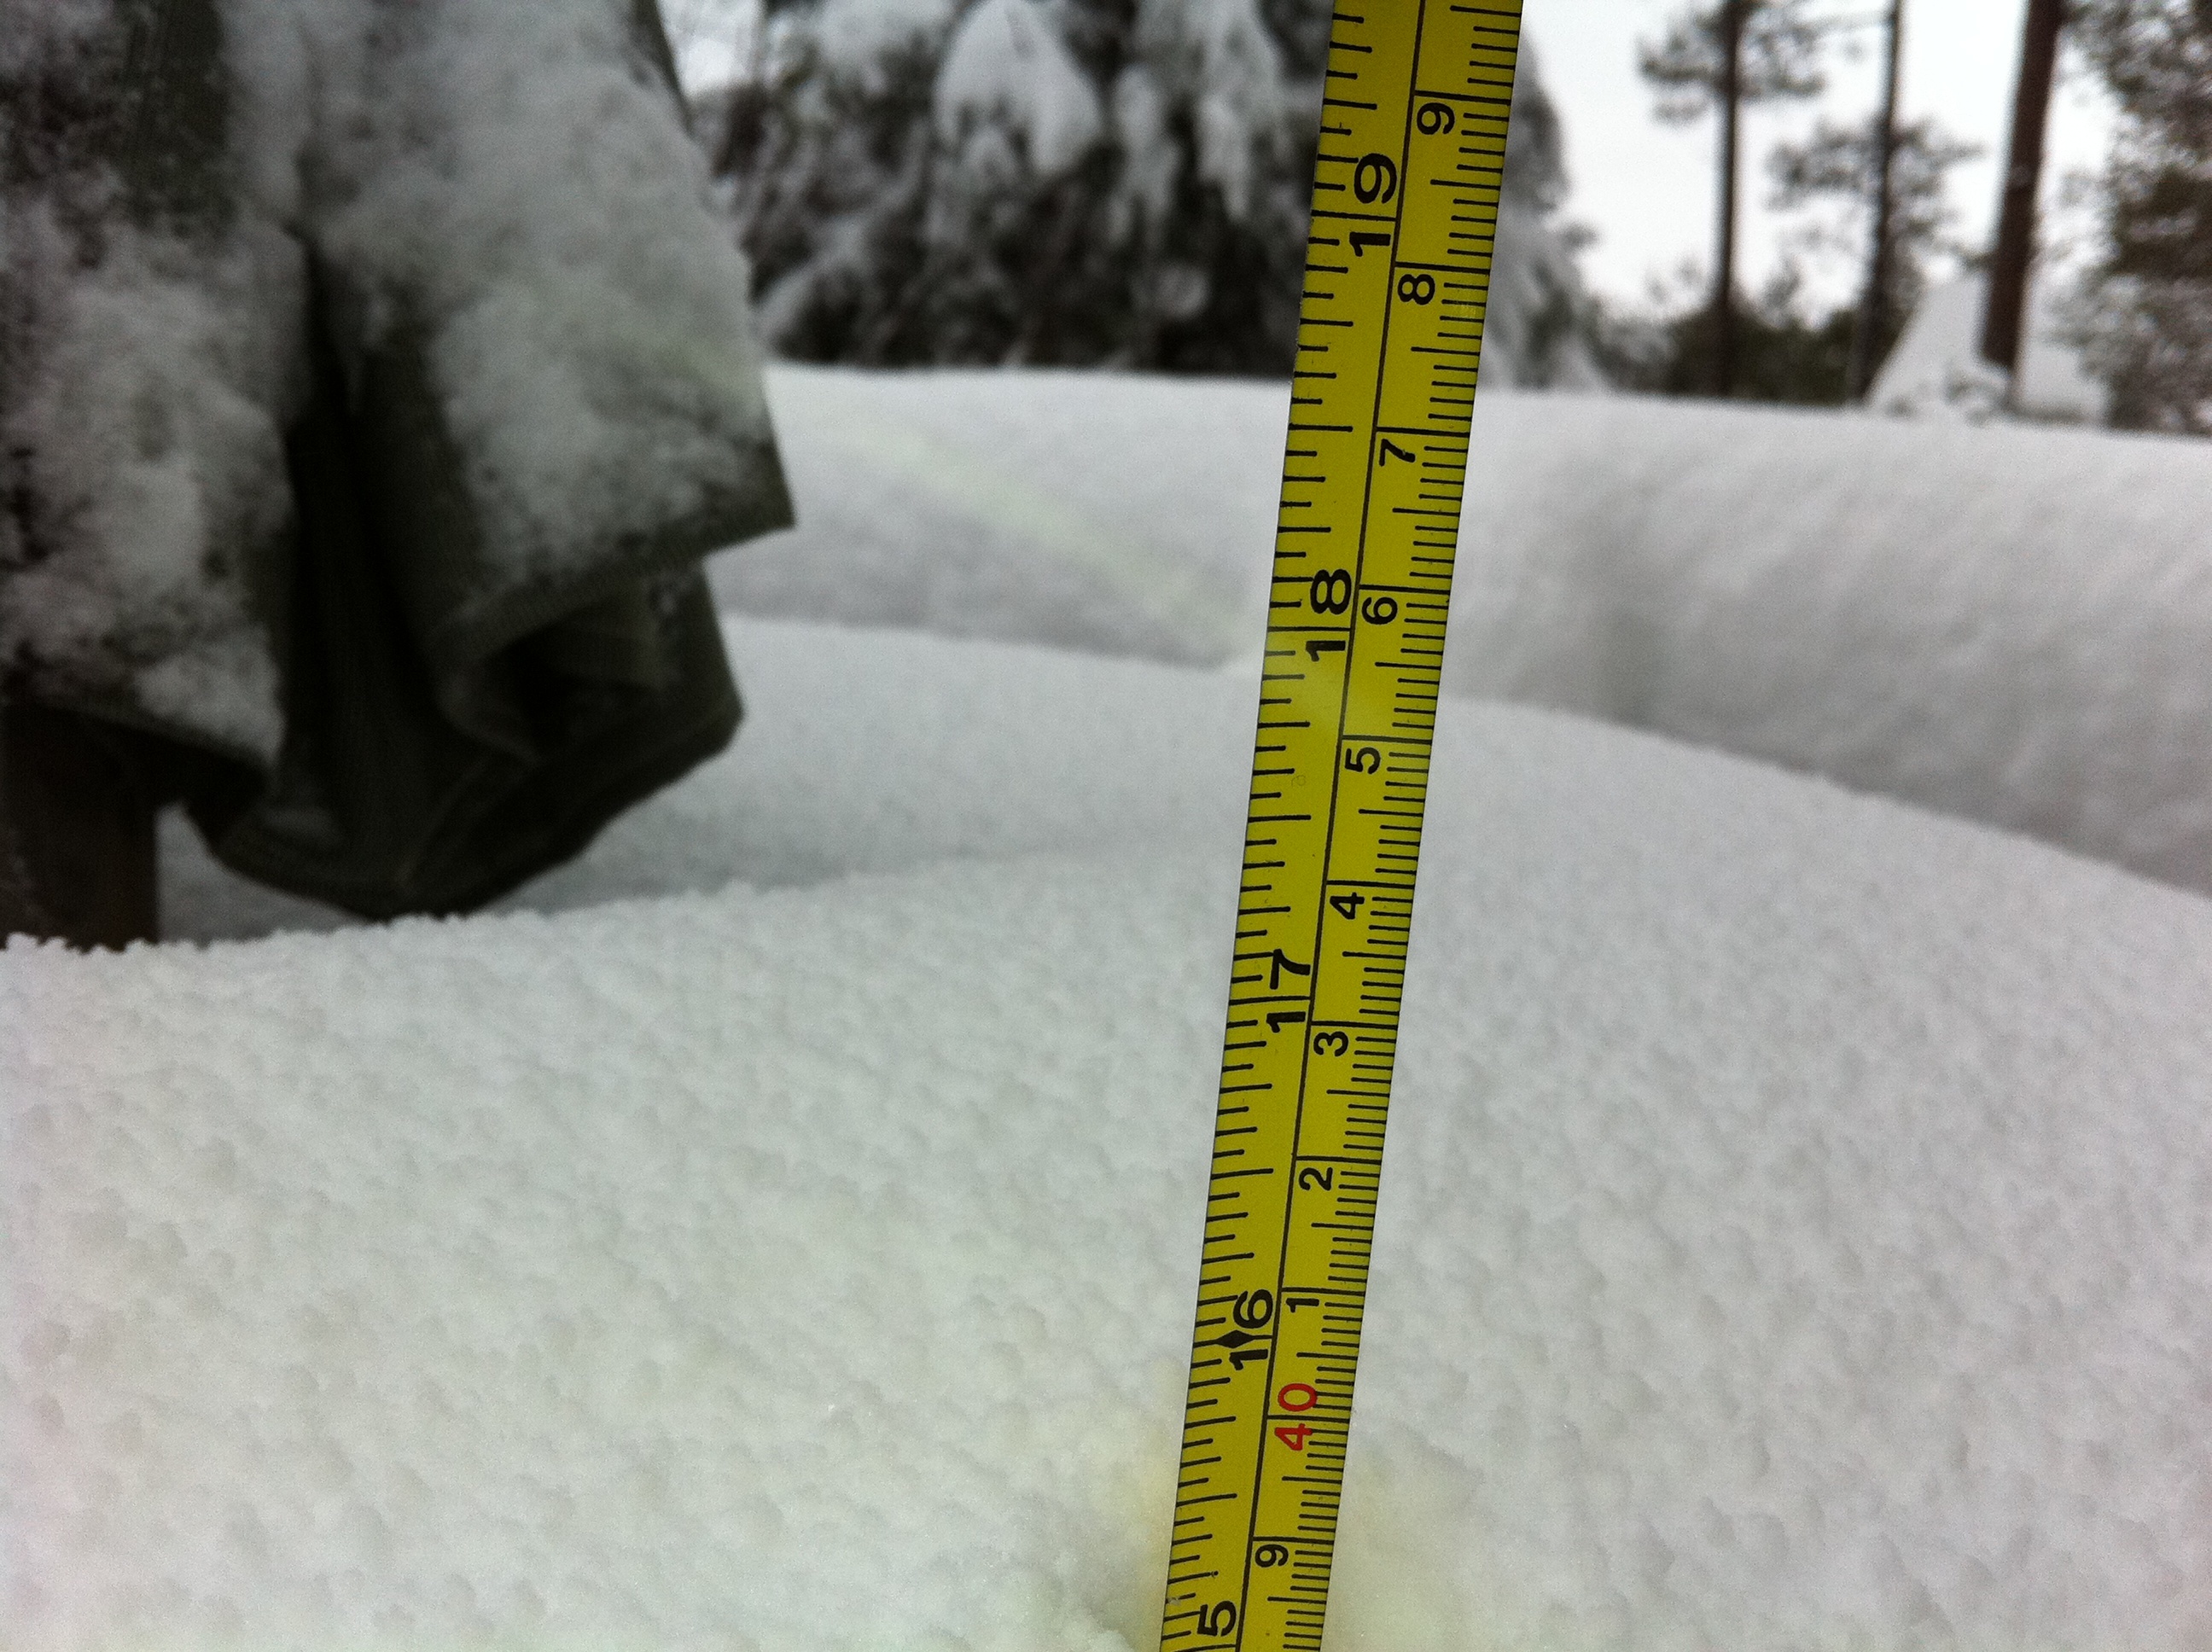
snow, winter, wood, ice, freezing